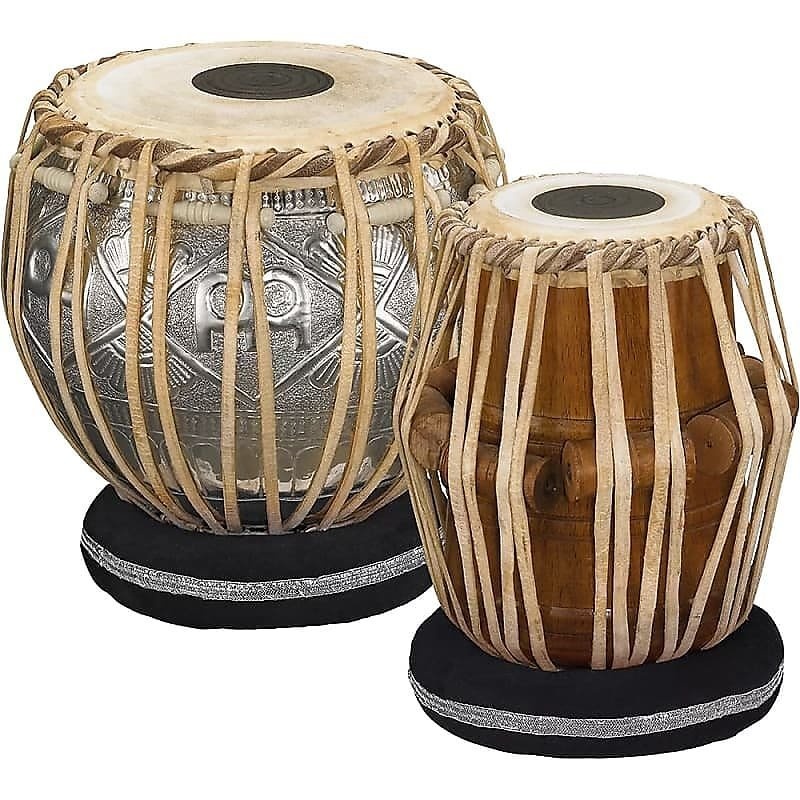
Meinl 8.5x5.5" Tabla Set in Mahogany/Chrome Plated Copper TABLA
Here we have a brand new Meinl 8.5x5.5" Tabla Set in Mahogany / Chrome Plated Copper! The Meinl Tabla is made in the time-honored Indian tradition. Proper tuning is achieved by adjusting wooden rollers that are fitted under the nylon verticals! Features: Authentic tabla heads Nylon straps for longer durability Padded Support Rings Tuning Hammer Don't let this deal pass you by!
Brand: Meinl
Category: Arts & Entertainment > Hobbies & Creative Arts > Musical Instruments > Percussion > Hand Percussion > Hand Drums > Tablas > Tabla Sets